Juan Sempere y Guarinos

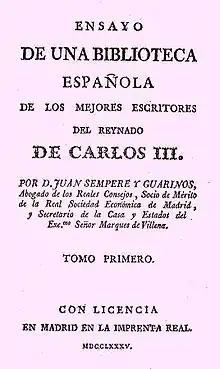
"Los mejores escritores del Reinado de Carlos III" (The best writers in the Reign of Charles III)

Juan Sempere y Guarinos (1754–1830) was a Spanish politician, jurist, bibliographer, economist and writer.